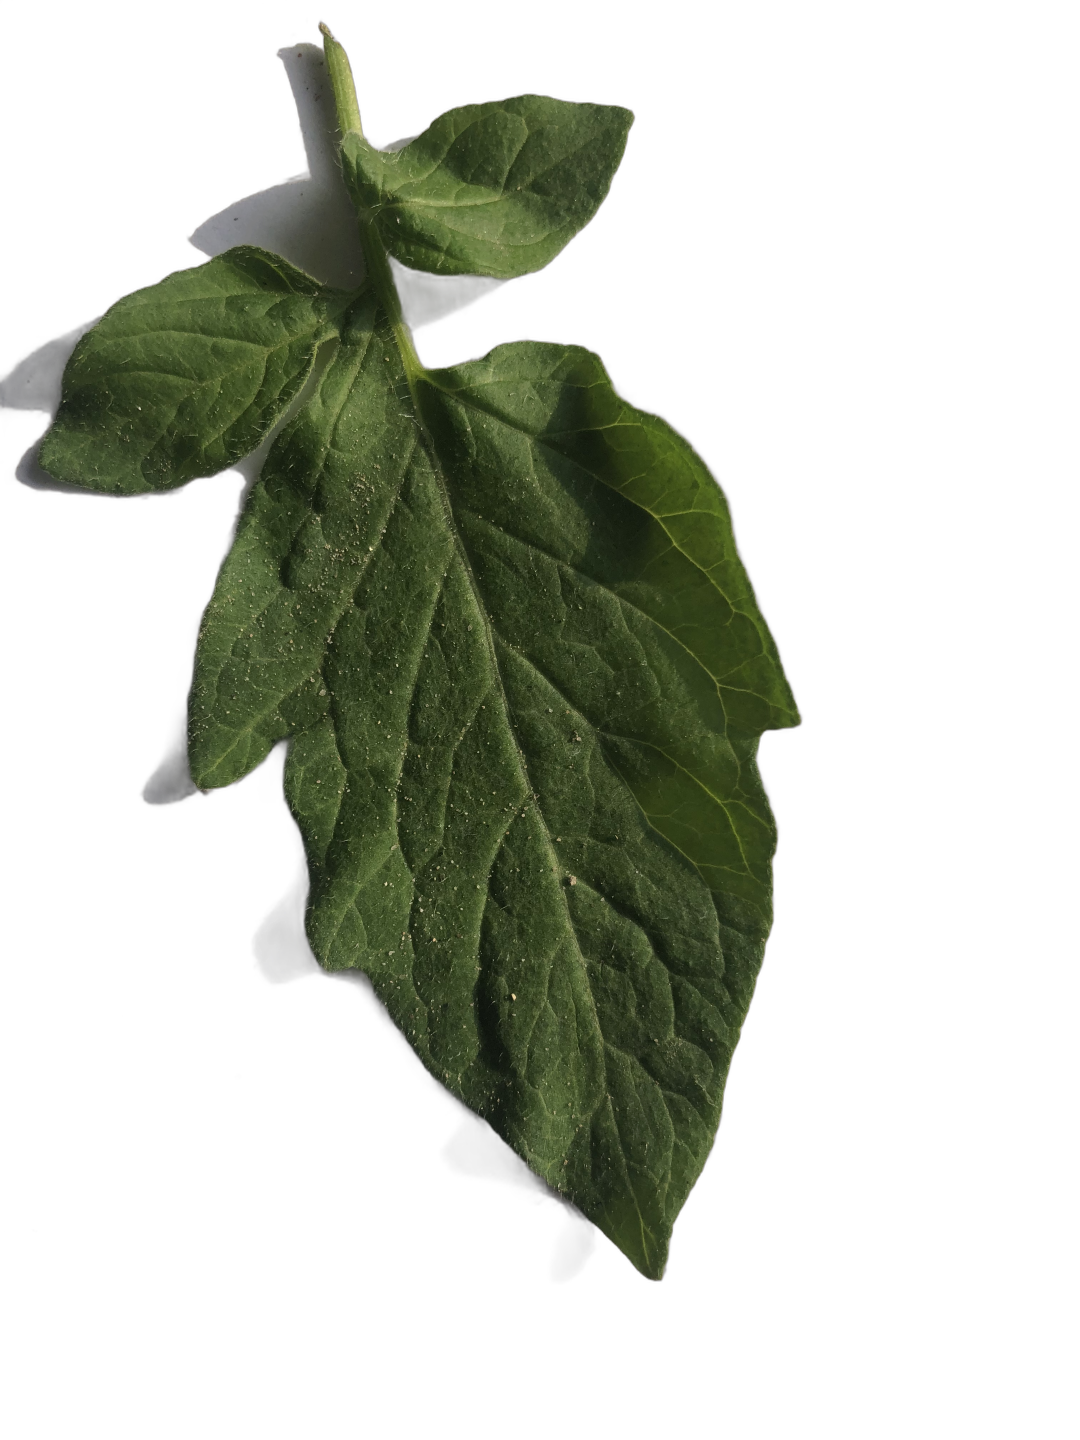
Crop: Tomato
Label: Healthy